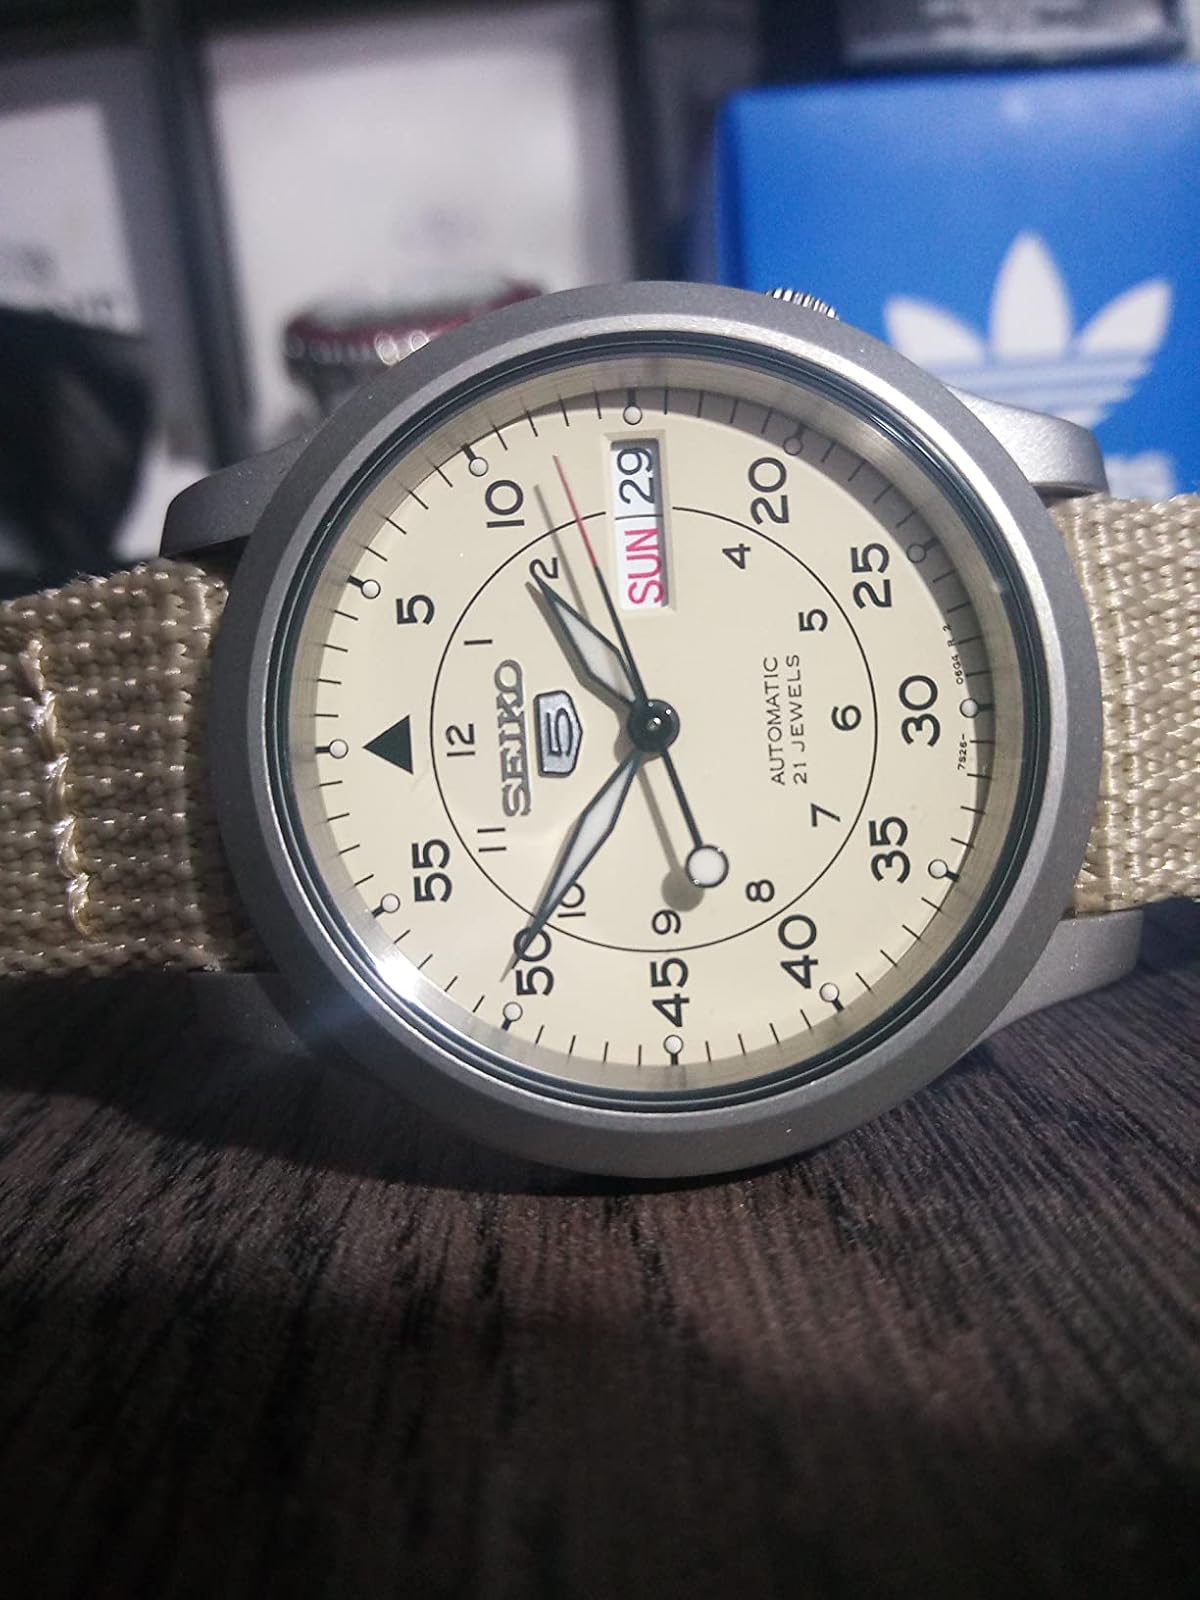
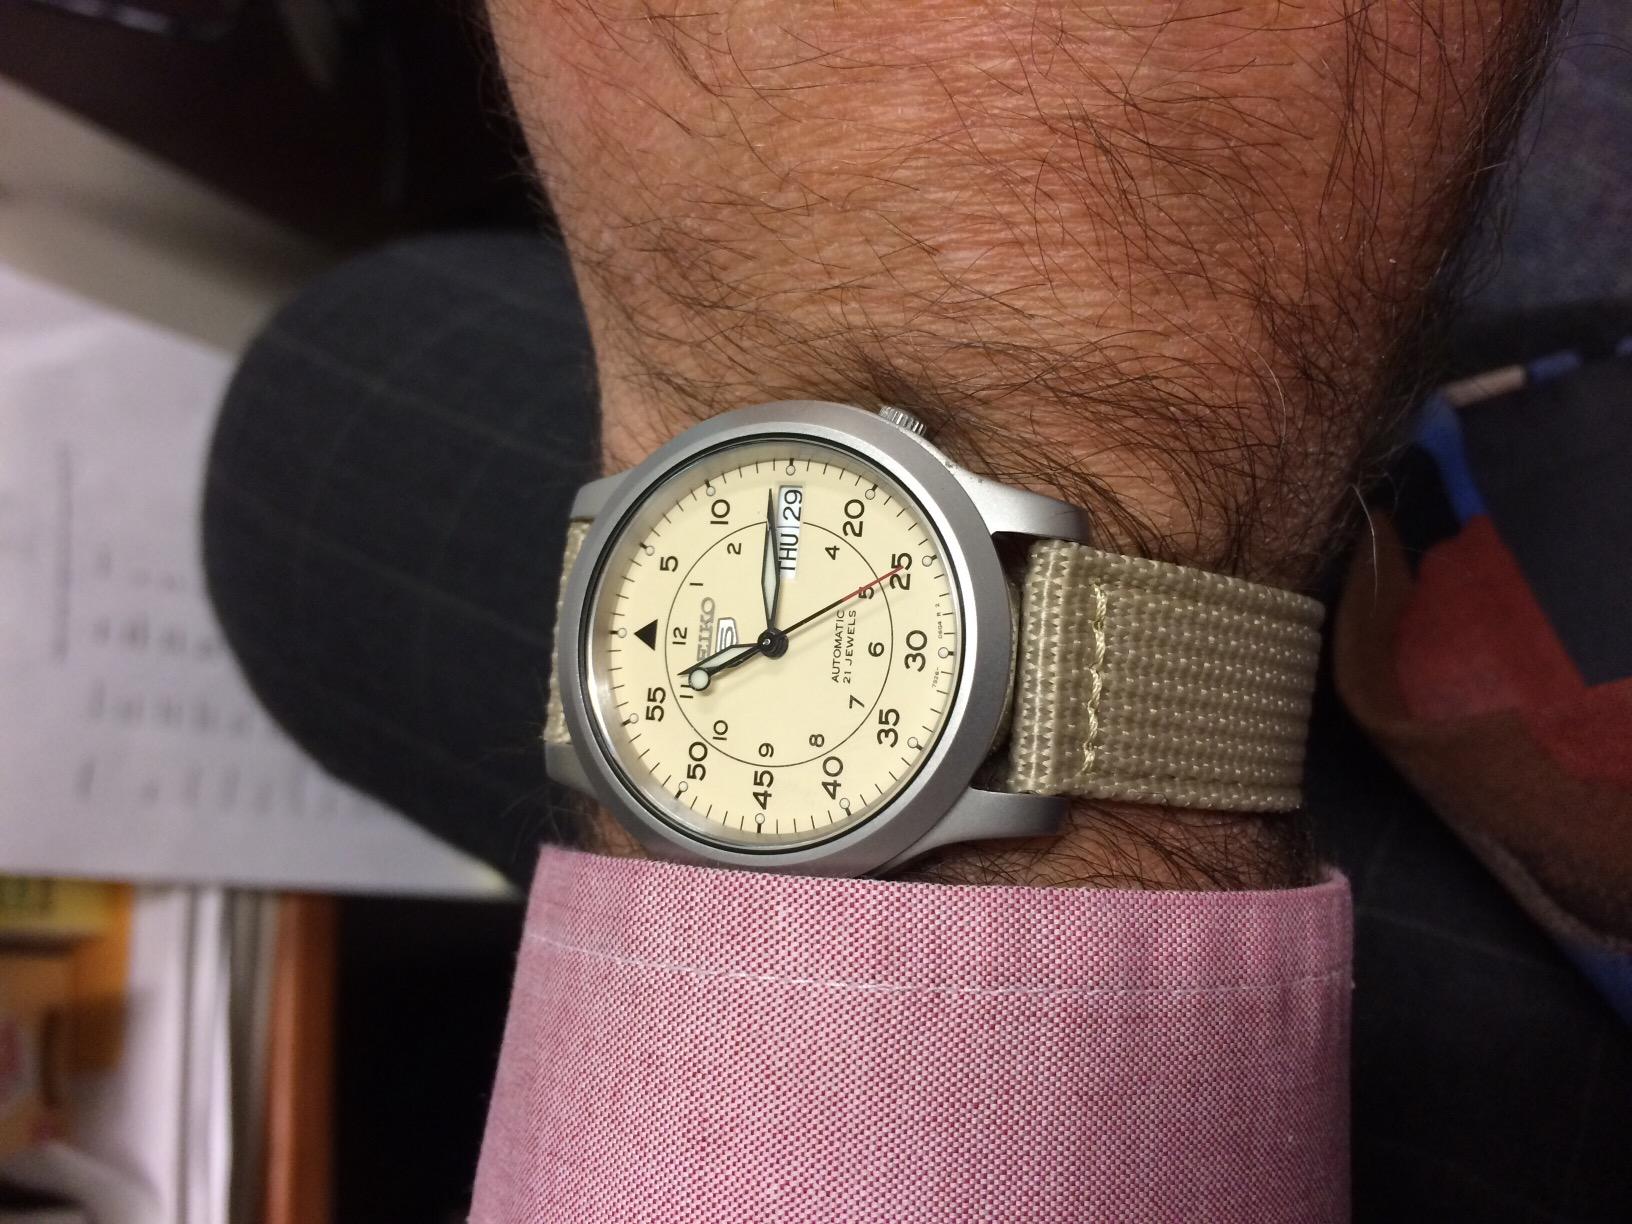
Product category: accessories_watch
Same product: yes